David González (footballer, born 1982)

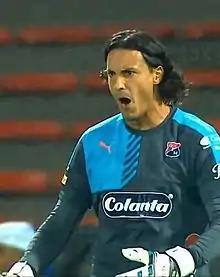
González playing for Independiente Medellín in 2015

Born in Medellín, González began his career at his hometown club Independiente Medellín. In 2002, at the age of 20, he became the youngest goalkeeping champion in the history of Colombian football. In 2006, he moved to Deportivo Cali, before going to Çaykur Rizespor, where he spent two seasons. In 2009, he spent a short time at Club Atlético Huracán in Argentina before becoming a free agent. González has played over 300 professional club games in South America and Turkey along with the SPL and the English Championship.